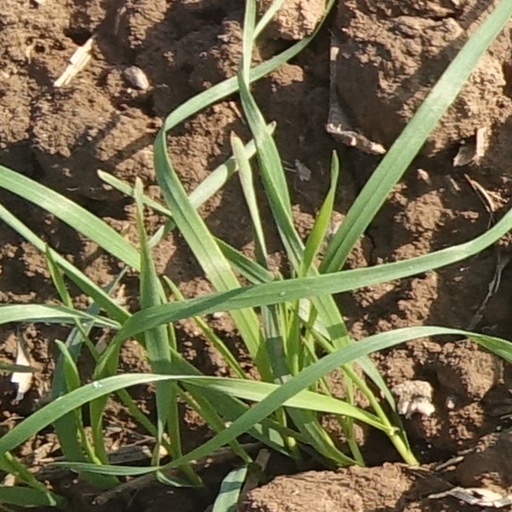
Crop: wheat